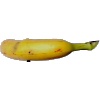
Label: Banana Lady Finger 1